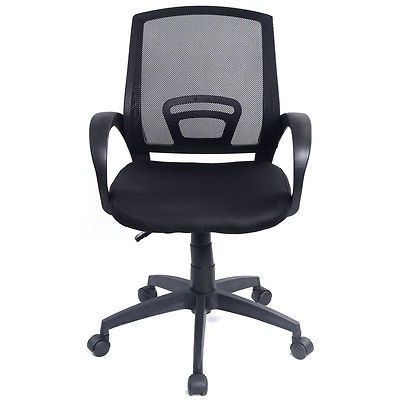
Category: chair